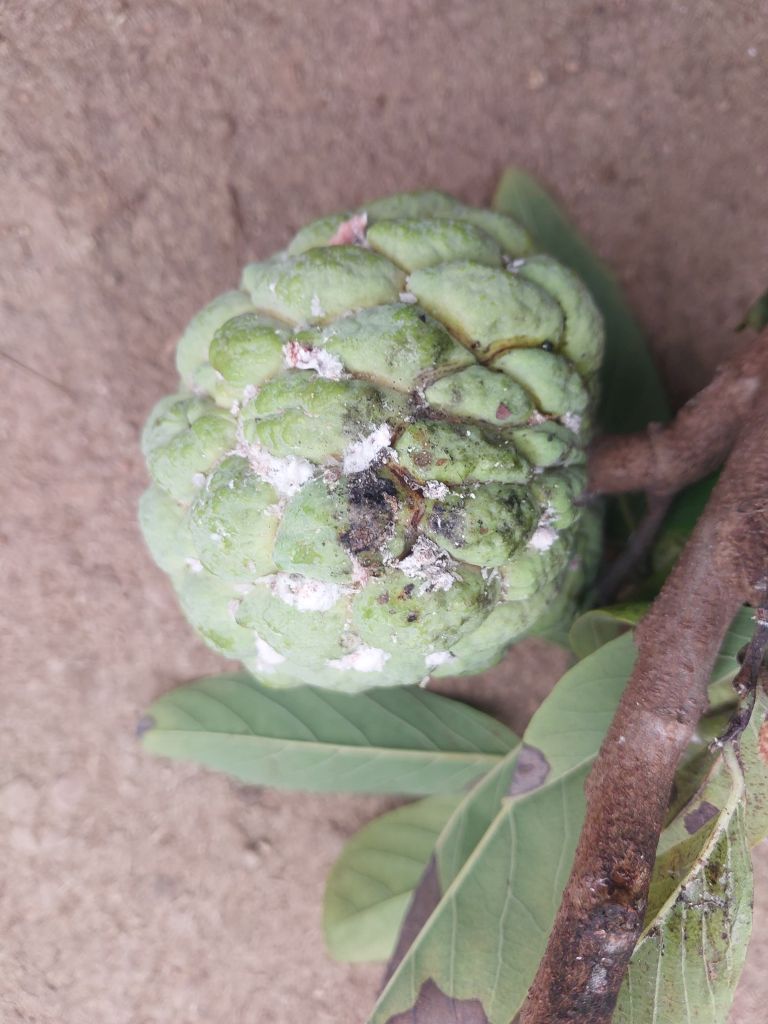
Disease label: Leaf spot on fruit